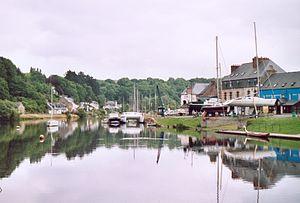
Le Sentier de grande randonnée 34a est un sentier de grande randonnée qui traverse le département des Côtes-d'Armor du hameau de Bréhec à Gurunhuel.
Pontrieux [pɔ̃tʁijø] est une commune du département des Côtes-d'Armor, dans la région Bretagne, en France.